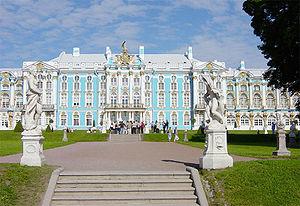
Sophie-Dorothée de Wurtemberg-Montbéliard, née le 25 octobre 1759 à Stettin et morte le 5 novembre 1828 à Pavlovsk, est une princesse prussienne devenue grande-duchesse puis impératrice de Russie sous le nom de Marie Féodorovna en épousant le futur tsar Paul Iᵉʳ et en se convertissant à l'orthodoxie.